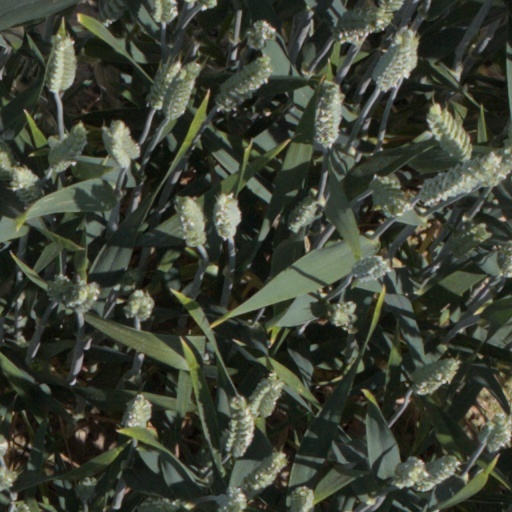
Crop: wheat